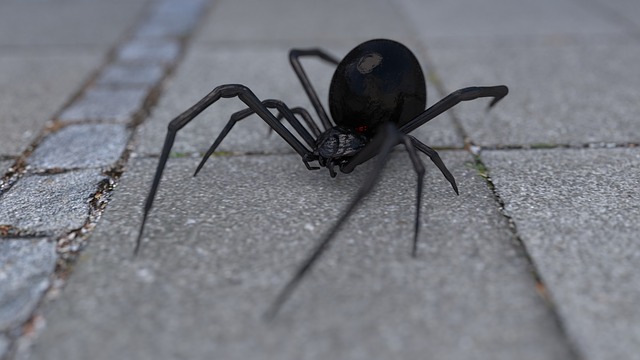
Label: spider